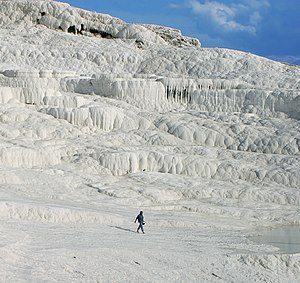
Pamukkale / Galleri
Pamukkale er et område i Tyrkiets Denizli-provins. Det består af hvide kalkstensterrasser, der er formet af naturen igennem en flere tusinde år lang periode, hvor vand fra varme kilder er løbet ned ad bjergsiden.